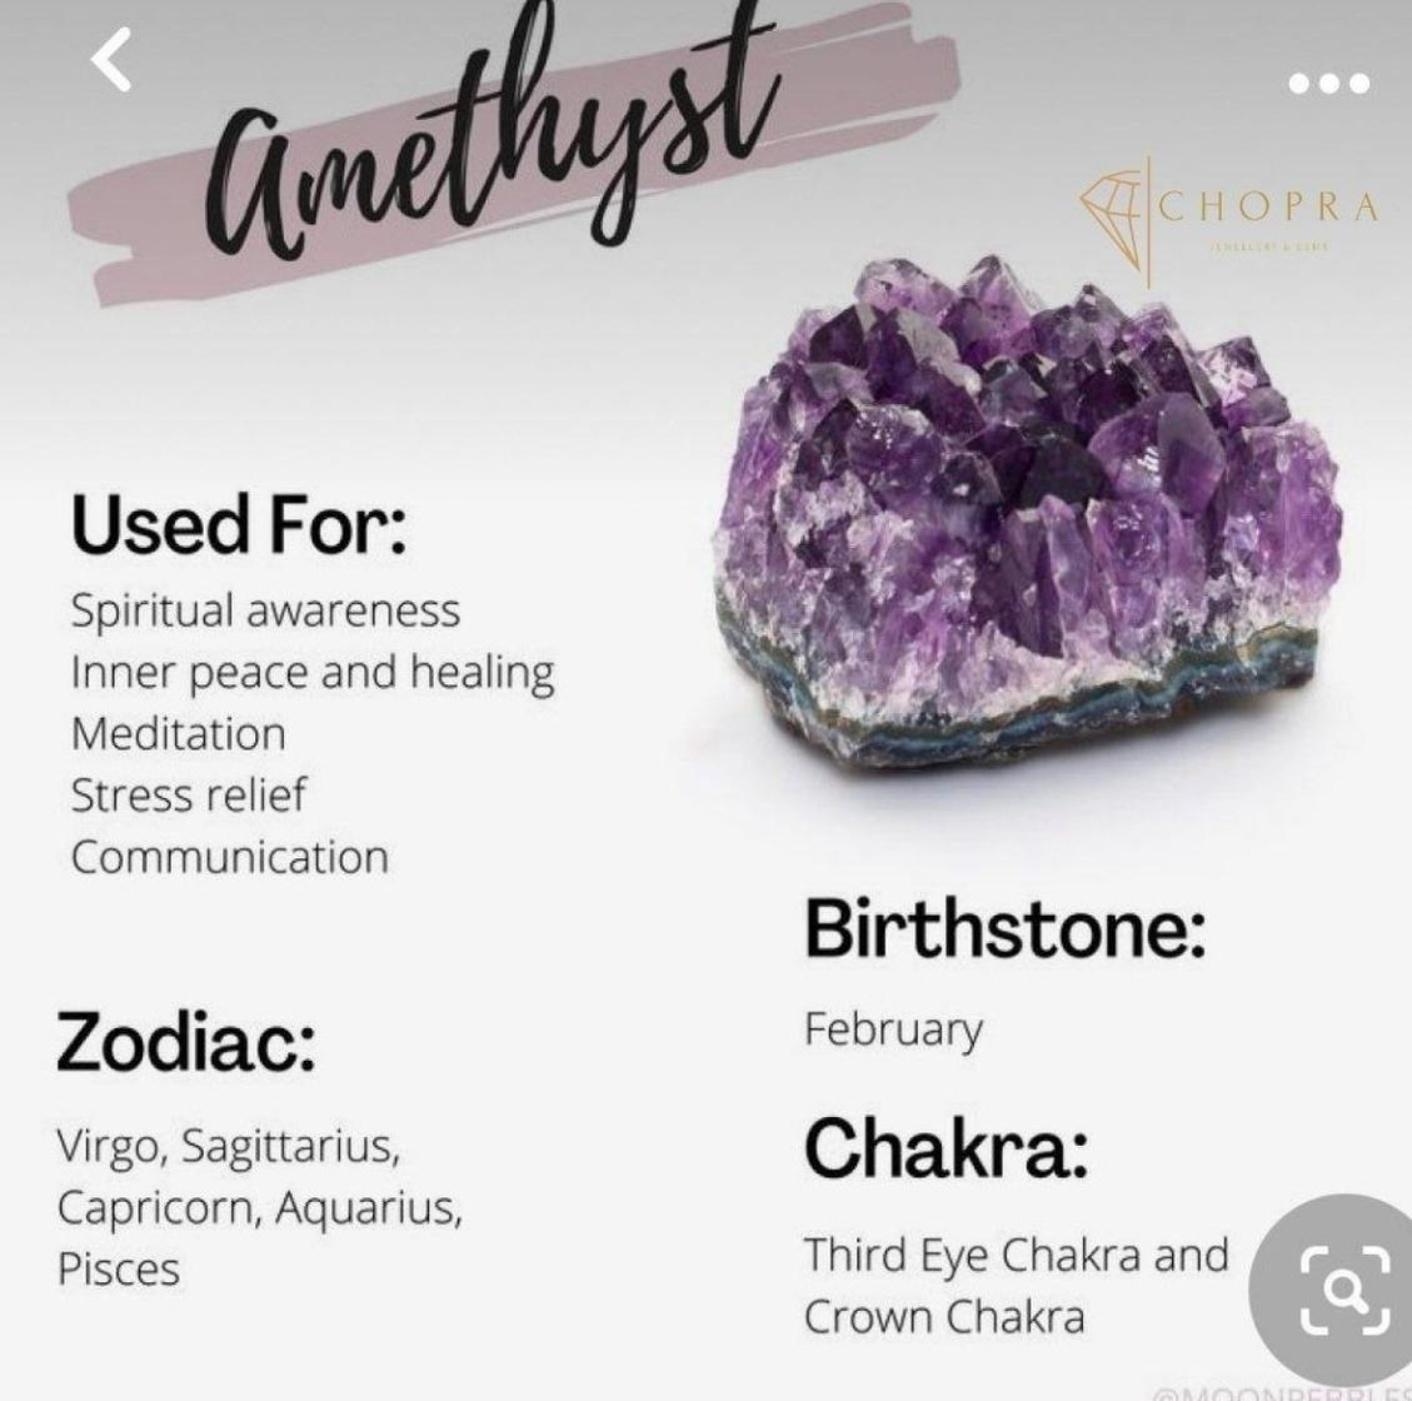
Chopra Gems Brass Natural Amethyst Stone Pendants Without Chain Purple (Men and Women) (Pendant_KJ72)
Type: Necklaces & Pendants
Brand: Chopra Gems & Jewellery
Price: Rs. 499
 Amethyst stone of balance , physical mental healing. It can reduce anxiety, treat addictions and to improve mental health. It strengthens intuition and improves focus. It helps us remove addictions from smoking, drinking, etc. Chakra crown third eye
Features: Material - brass,Color purple,Chain not included
Included: Natural Amethyst Stone Pendants